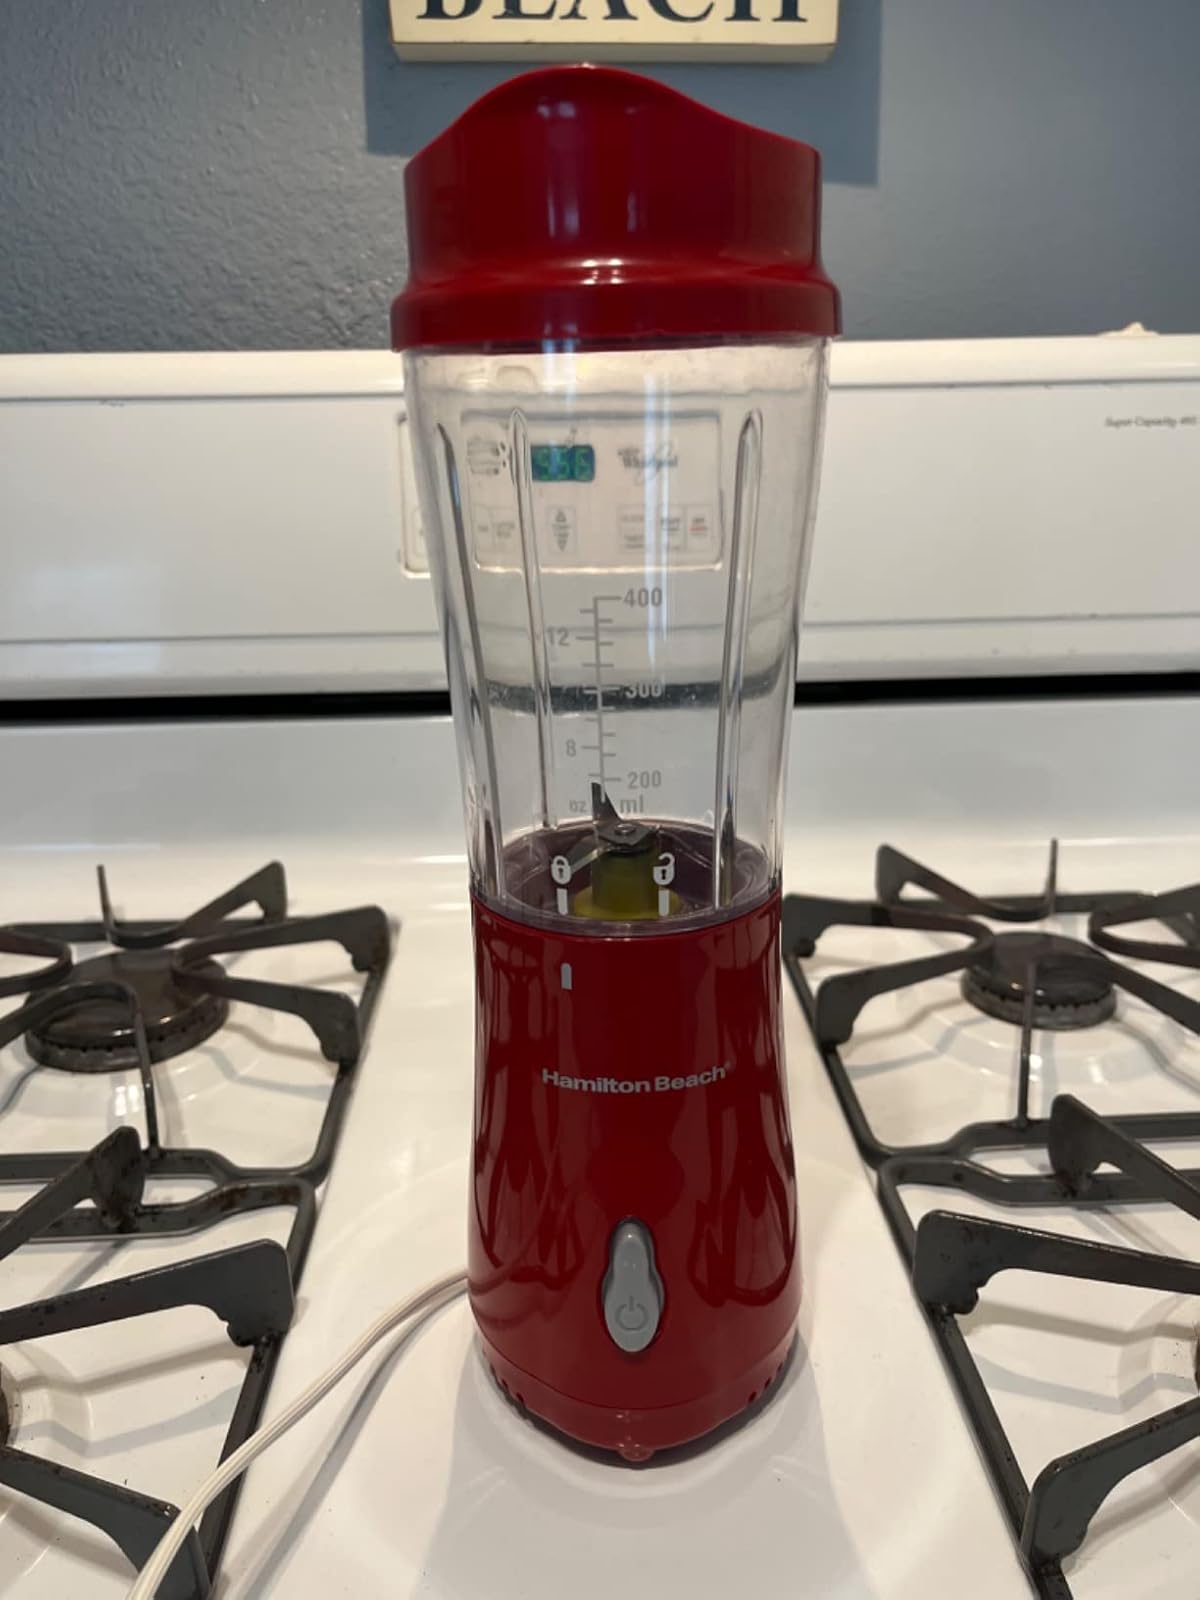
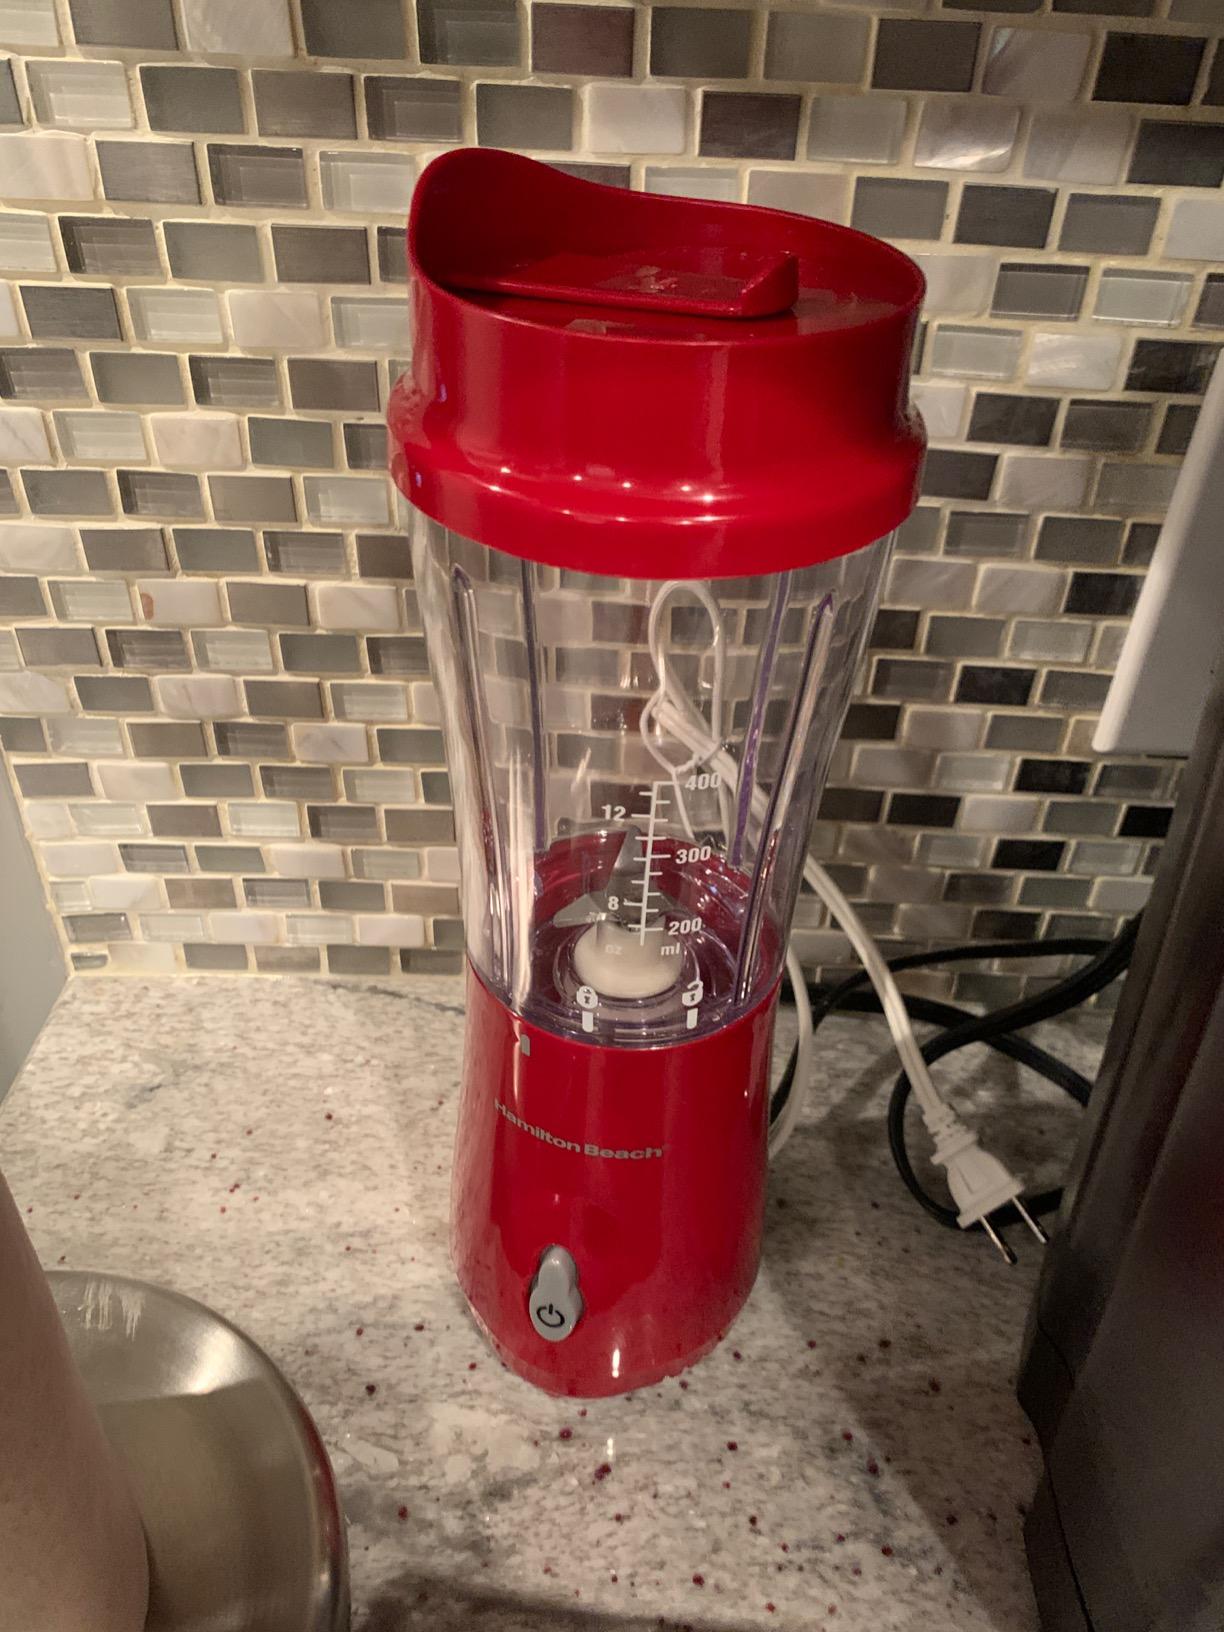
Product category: items_blender
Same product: yes